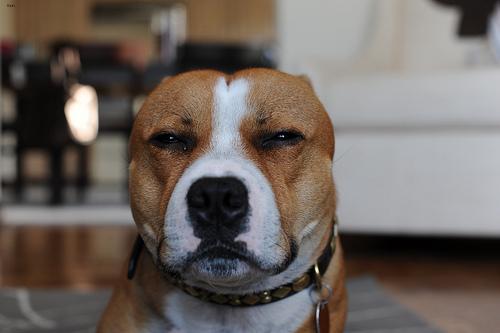
Breed: staffordshire bull terrier